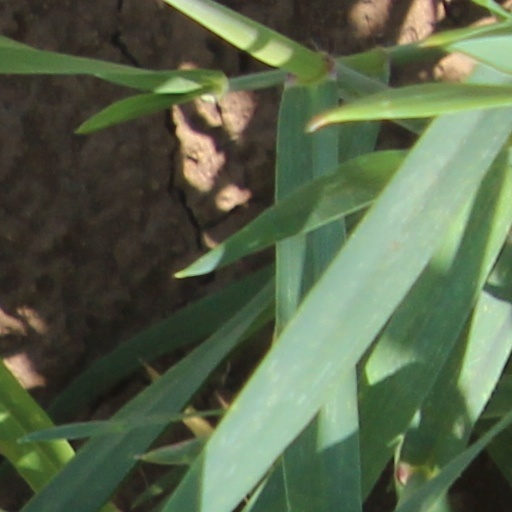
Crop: wheat